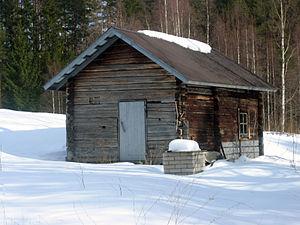
La construction en bois massif empilé est un système constructif en bois, faisant usage de troncs, rondins ou madriers de bois massifs. Ce système constructif emploie des grumes écorcées et ajustées les unes aux autres, dont le diamètre fait généralement entre 25 et 35 cm. C'est selon Eugène Viollet-le-Duc, avec la charpente l'autre manière principale de construire en bois. On peut distinguer plusieurs manières de construire traditionnelles principales :
Le sauna finlandais, en finnois : Suomalainen sauna, est une partie substantielle de la culture finlandaise. Il s'agit d'un lieu qui est généralement chauffé à environ 80-110 °C pour transpirer, se relaxer et se laver. Il est basé sur la vapeur d'eau produite en jetant de l'eau sur des pierres chaudes. On estime que jusqu'à 99 % des Finlandais fréquentent régulièrement le sauna. Ses origines remonteraient à l'âge du bronze, entre 1500 et 900 ans av. J.-C. La Finlande compte cinq millions d'habitants et plus de trois millions de saunas, soit une moyenne d'un par ménage. Pour les Finlandais, le sauna est un lieu de détente pour les amis et la famille, ainsi qu'un lieu de détente physique et mentale. Les Finlandais considèrent les saunas non pas comme un luxe, mais comme une nécessité. Avant l'avènement des soins de santé publique et des crèches, jusqu'au XIXᵉ siècle, presque toutes les mères finlandaises accouchaient dans des saunas.